Incompetence (novel)

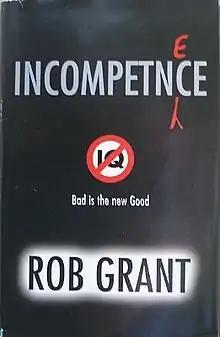
First edition cover

Incompetence is a dystopian comedy novel by "Red Dwarf" co-creator Rob Grant, first published in 2003 with the tag line "Bad is the new Good." It is a murder mystery and political thriller set in a near-future federal Europe where no-one can be "prejudiced from employment for reason of age, race, creed or incompitence ". Consequently, much of the population demonstrates an extreme lack of competence in their occupations.